Pantsir missile system

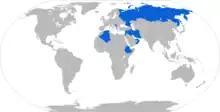
Pantsir-S1 operators highlighted in blue

Various independent experts believe that Pantsir-S1 systems were operated by Russian-backed forces during the Russo-Ukrainian War. Remnants of the main armament of the Pantsir-S1 were reported to have been observed in Ukraine in November 2014. It was also reportedly filmed in Luhansk and photographed in Makiivka in the rebel-held territories during early 2015.